Gledstone Hall

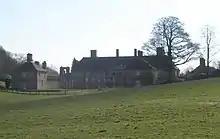
Gledstone Hall

Gledstone Hall is a 20th-century country house in West Marton, near Skipton, North Yorkshire, England. Designed by Edwin Lutyens it stands in a estate. It is a Grade II* listed building. The gardens are separately listed Grade II.